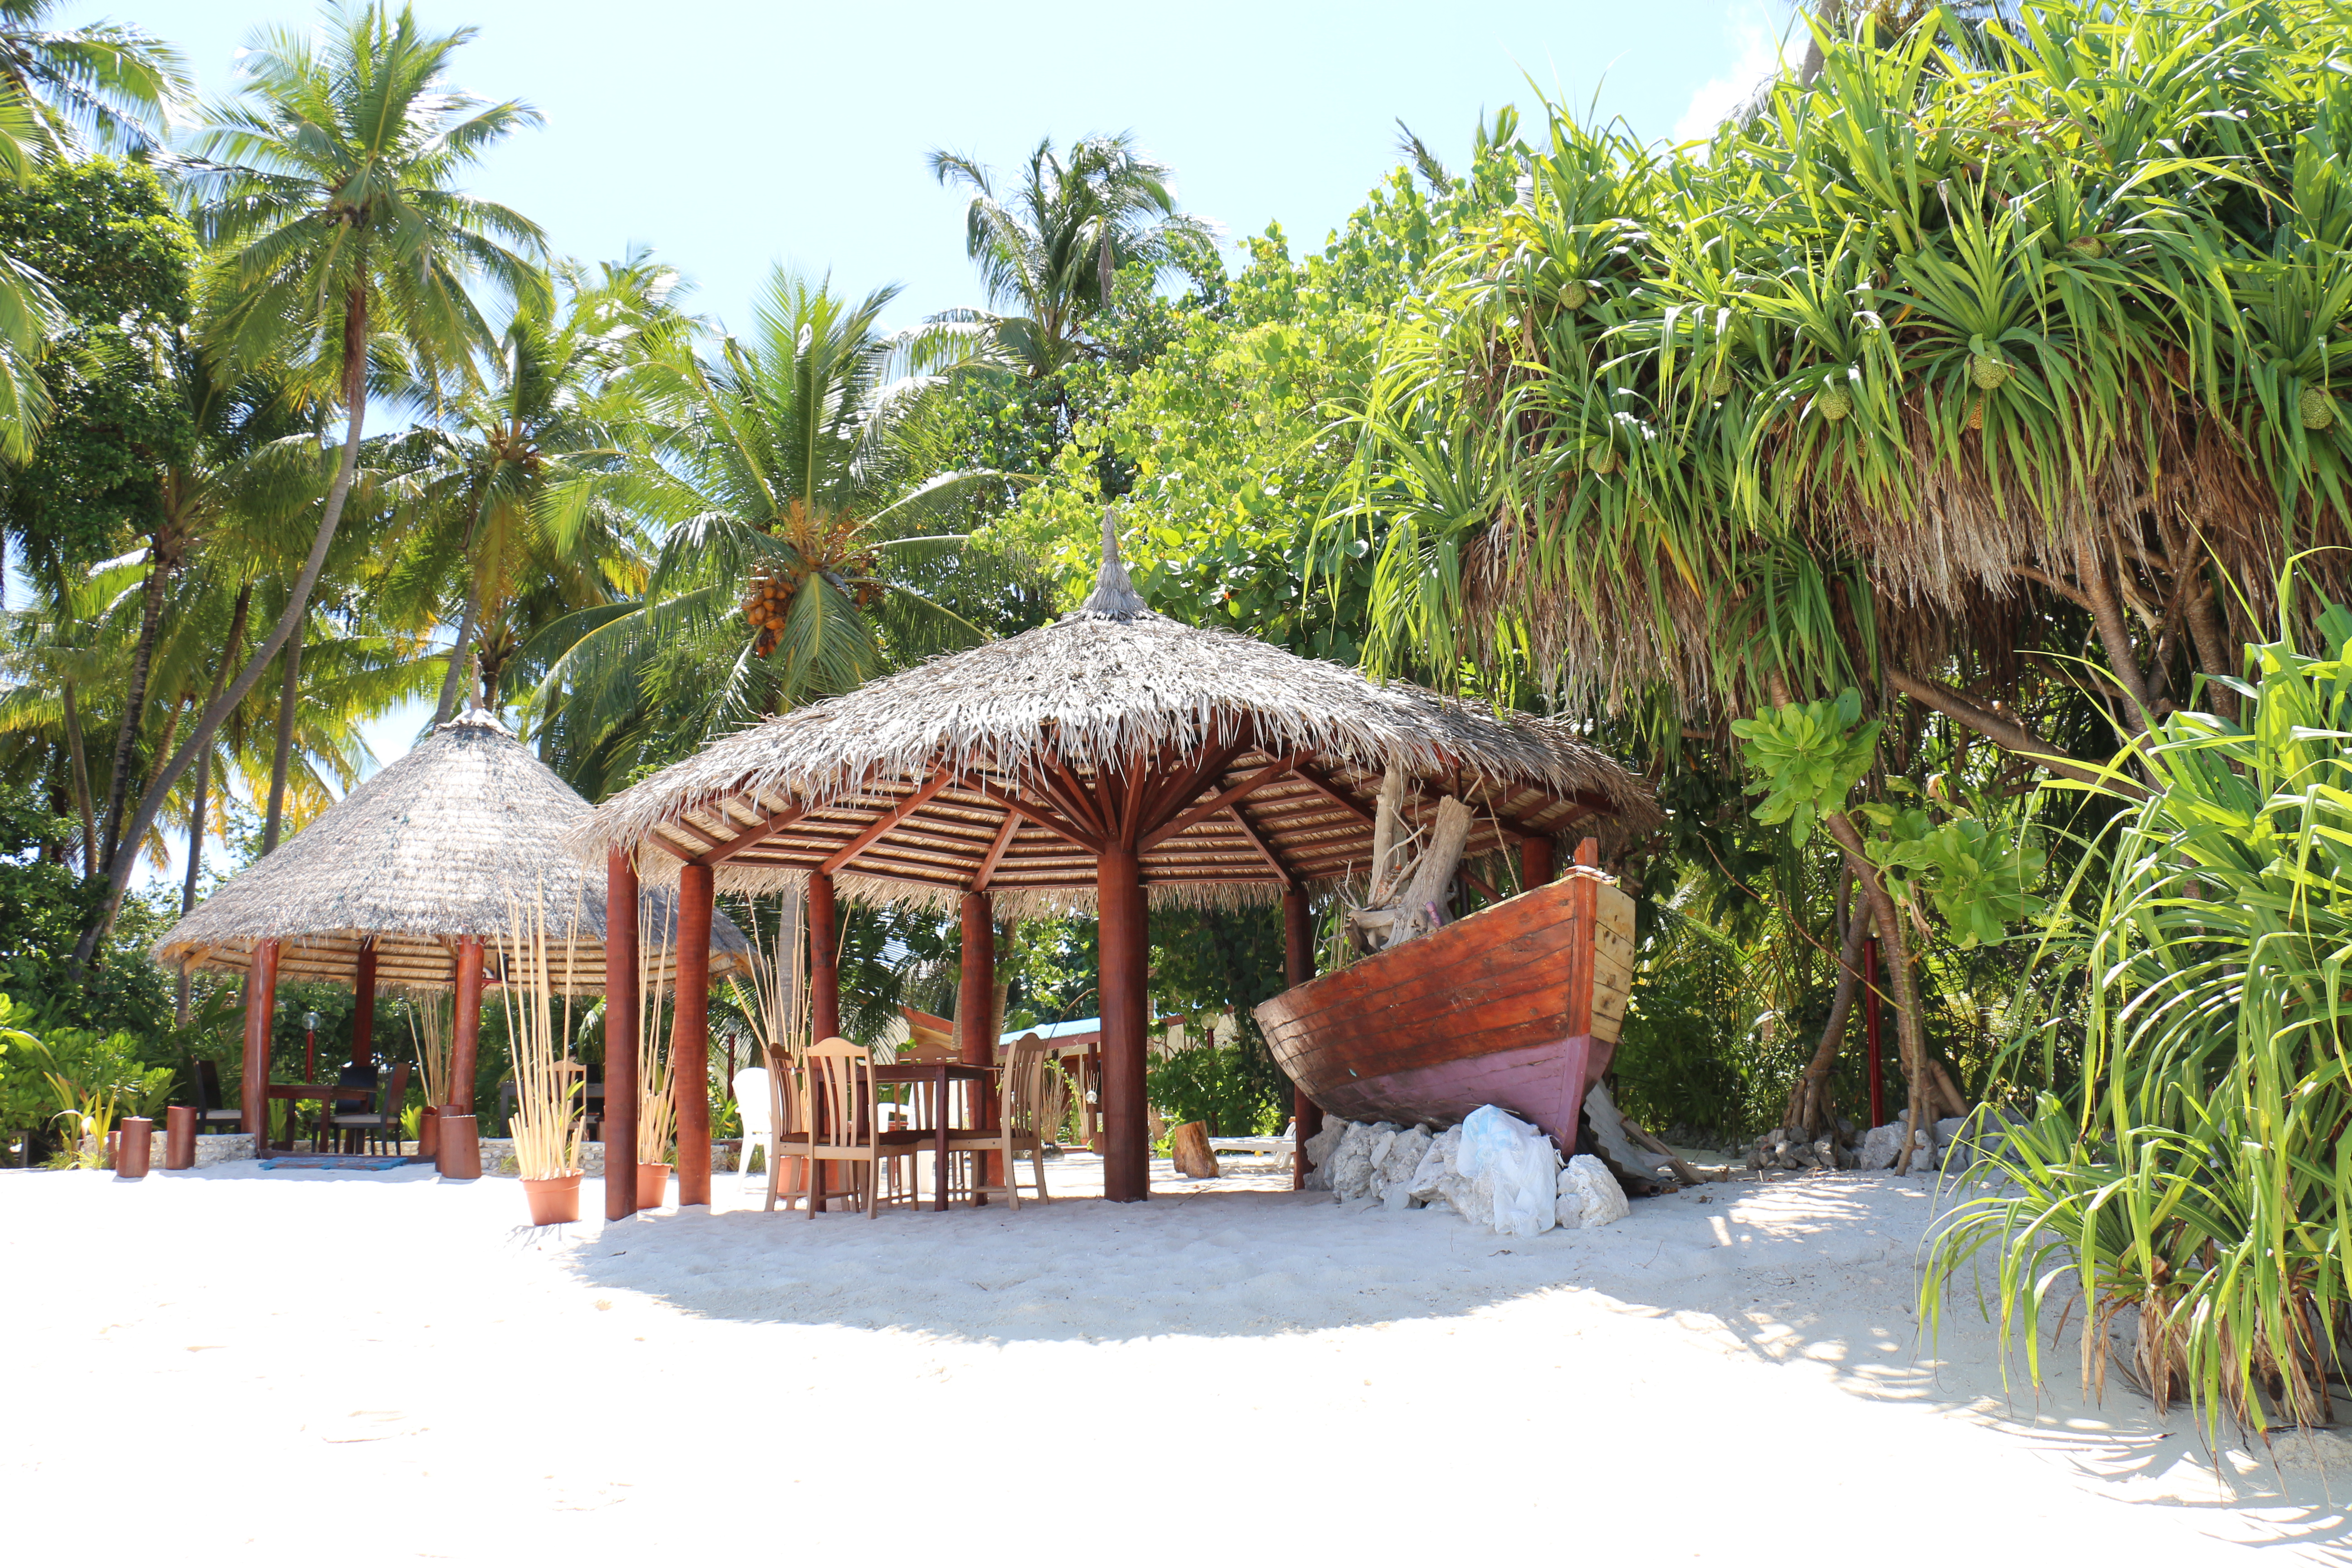
ship, sun, vacation, relax, sky, welfare, jungle, resort, arecales, hut, tree, palm tree, outdoor structure, plant, gazebo, leisure, tropics